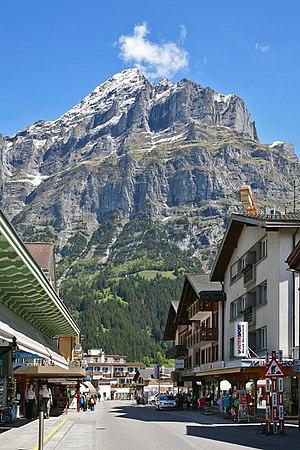
Grindelwald est une commune suisse et une station de montagne du canton de Berne, située dans l'arrondissement administratif d'Interlaken-Oberhasli.